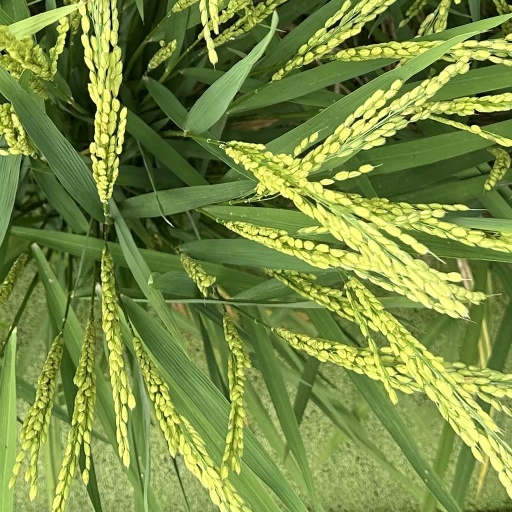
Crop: rice